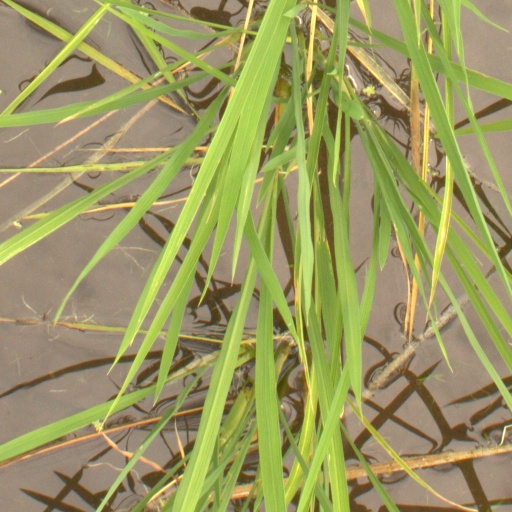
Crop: rice